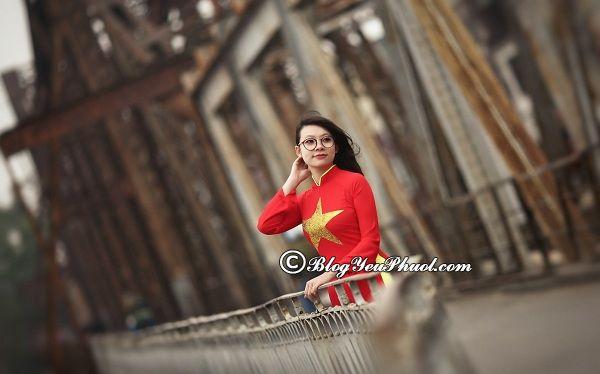
người phụ nữ mặc áo dài đỏ có ngôi sao vàng ở trước ngực